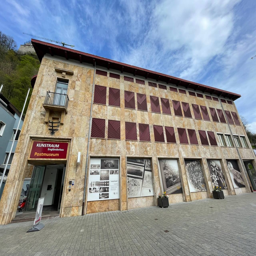
Liechtenstein PostalMuseum